Roswell Park Comprehensive Cancer Center

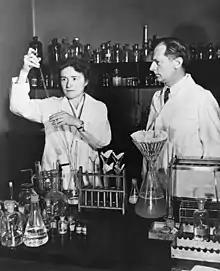
Gerty Cori and Carl Cori jointly won the 1947 Nobel Prize in Physiology or Medicine for their discovery of the way in which the body converts glucose to glycogen.

Drs. Gerty and Carl Cori jointly won the 1947 Nobel Prize in Physiology or Medicine, "for their discovery of the course of the catalytic conversion of glycogen." Their research leading to the discovery began during their tenure at Roswell Park (then called the New York State Institute for the Study of Malignant Diseases), from 1922 to 1931.